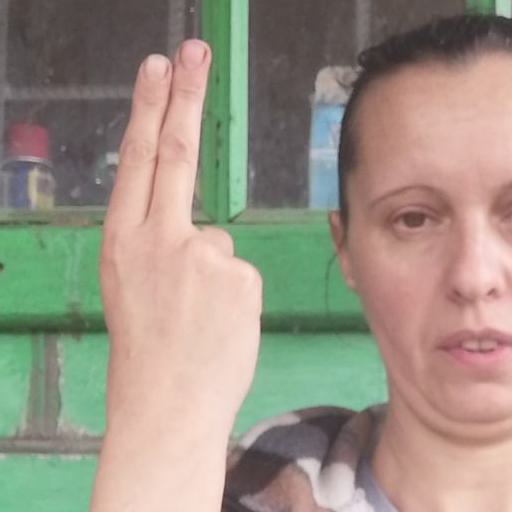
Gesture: two_up_inverted